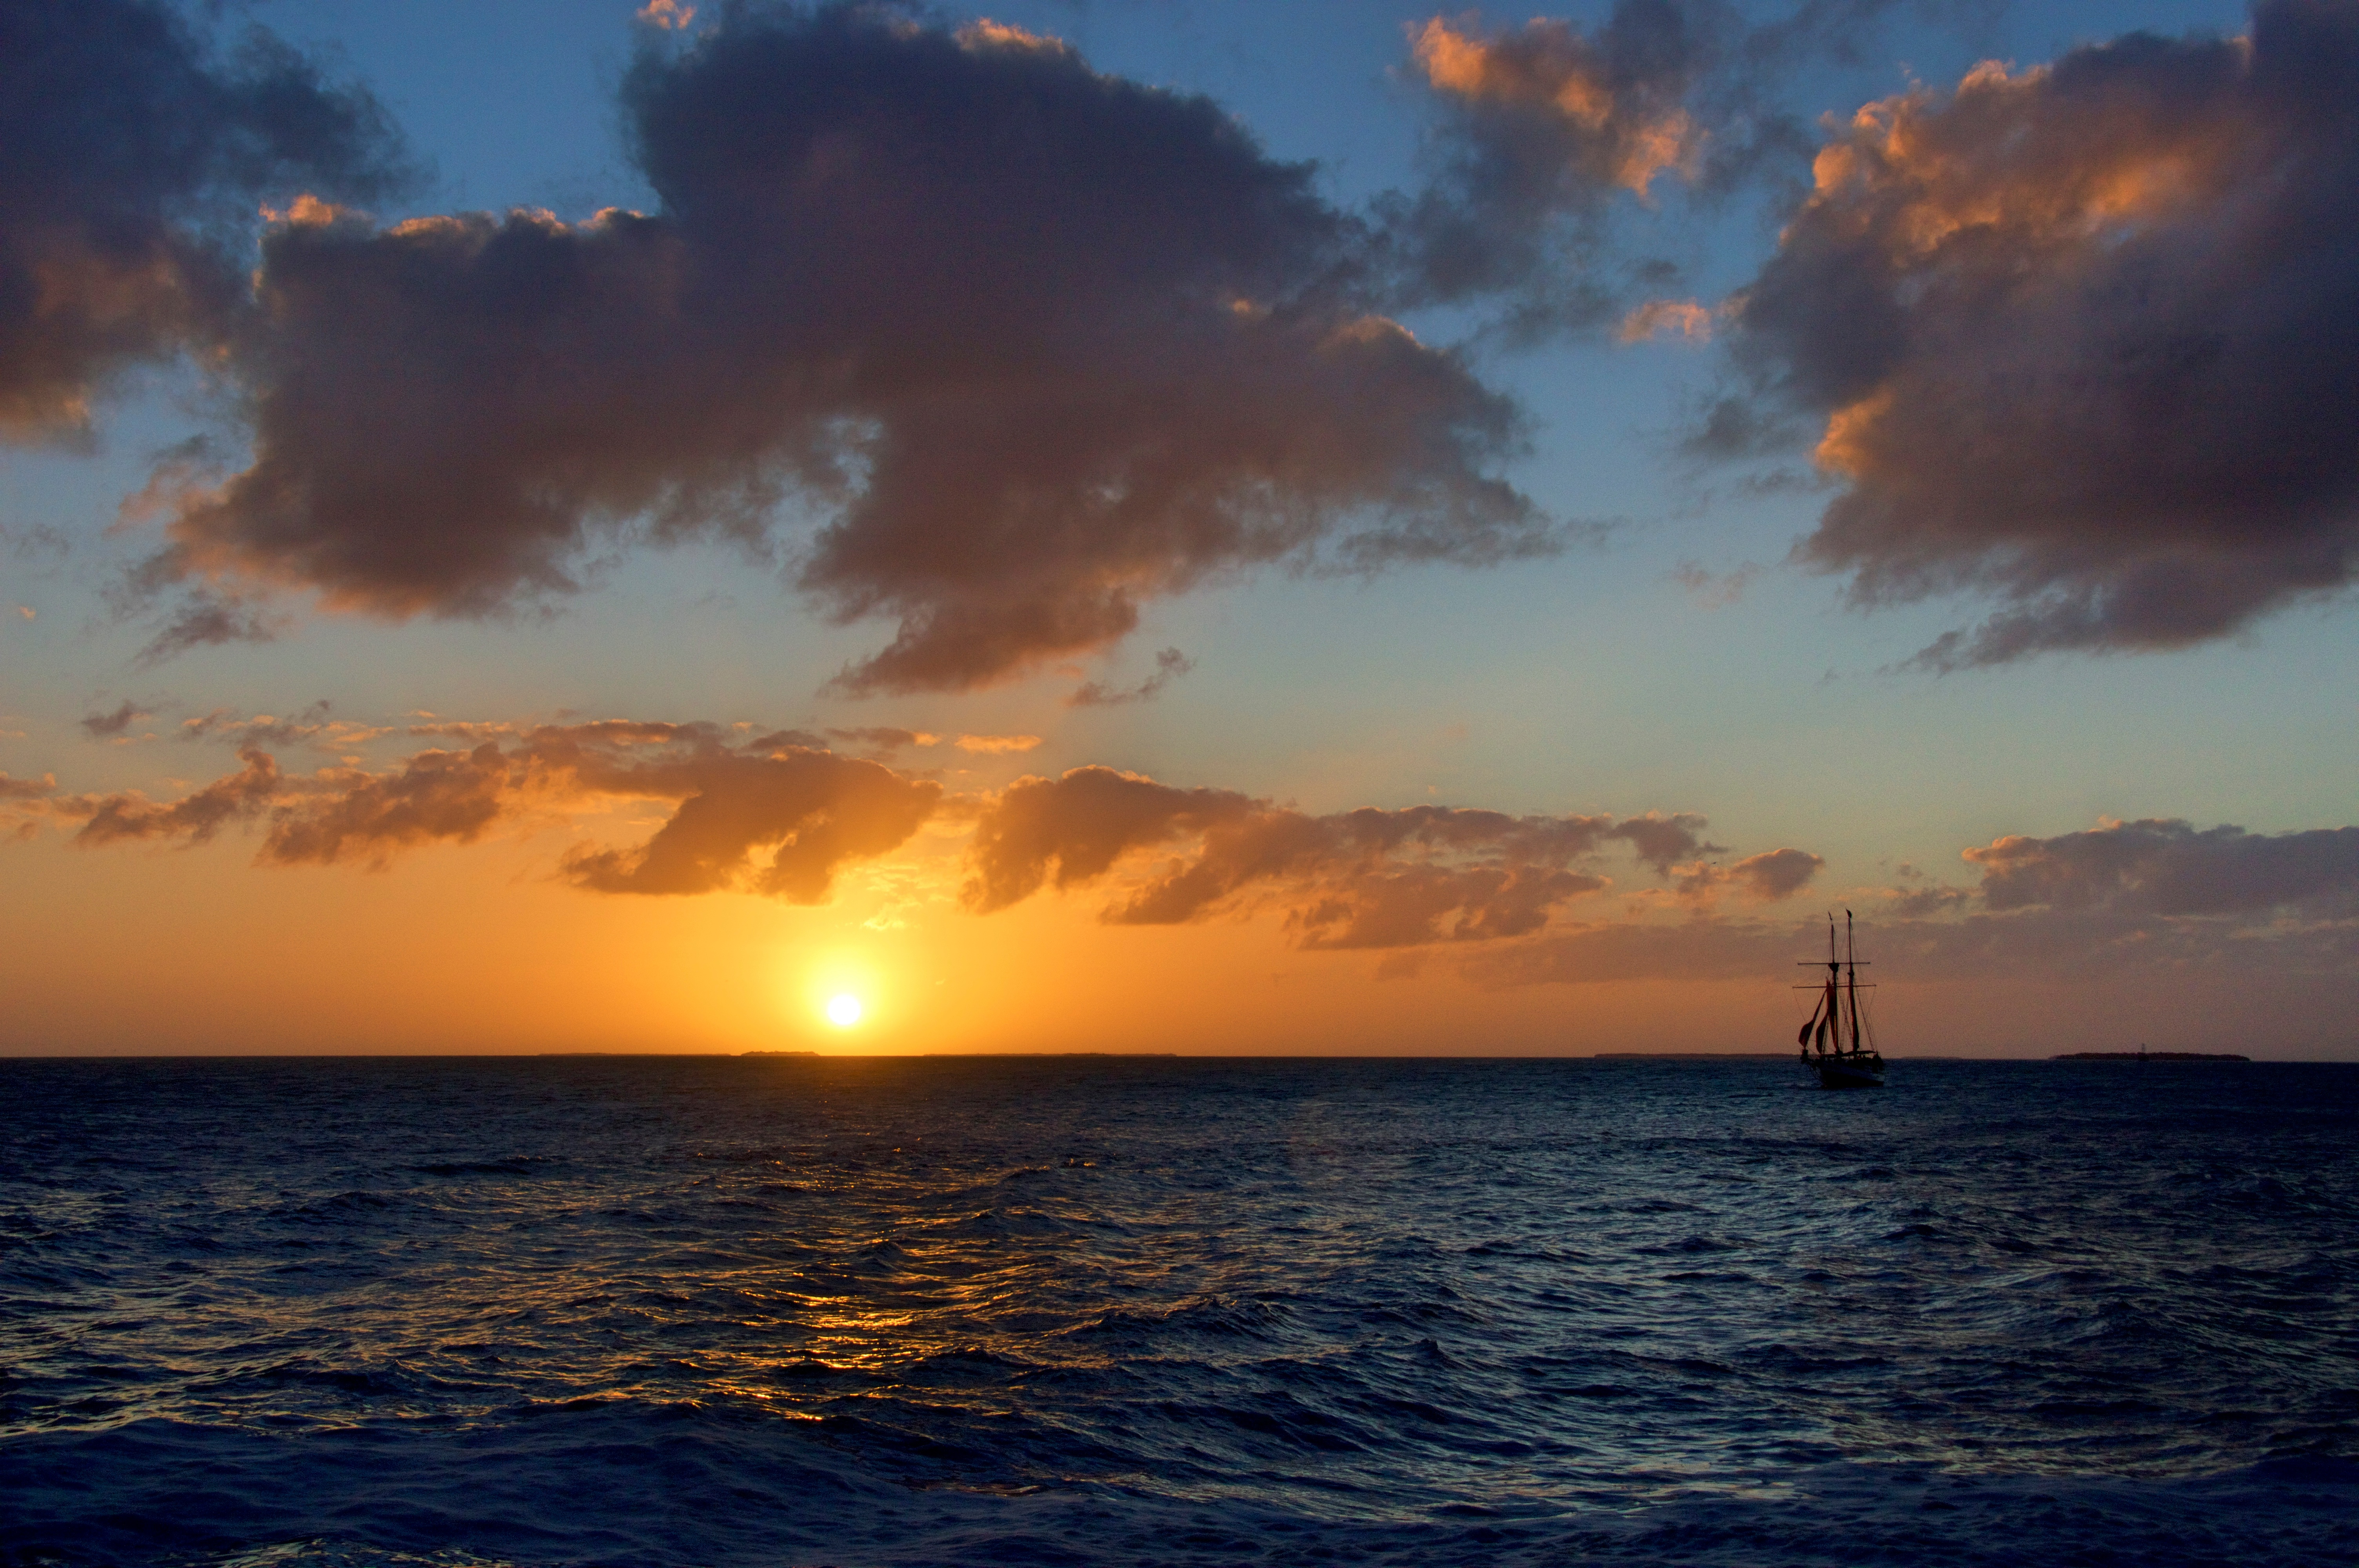
beach, sea, coast, ocean, horizon, cloud, sky, sun, sunrise, sunset, sunlight, morning, shore, wave, dawn, dusk, evening, bay, afterglow, wind wave